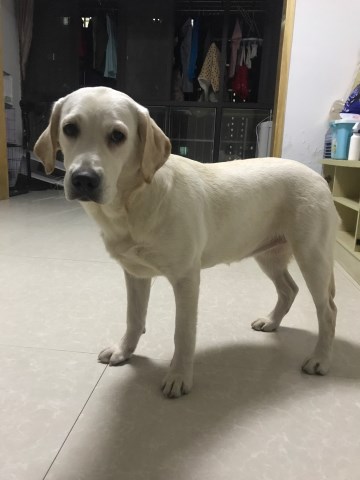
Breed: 3580-n000122-Labrador_retriever